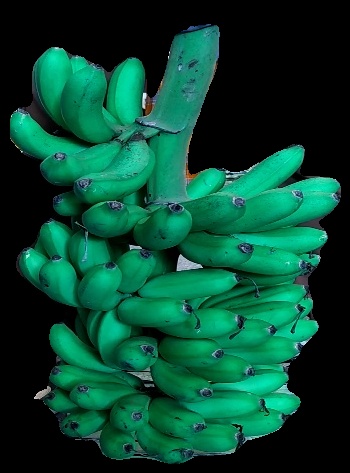
Variety: rasbale
Grade: grade1